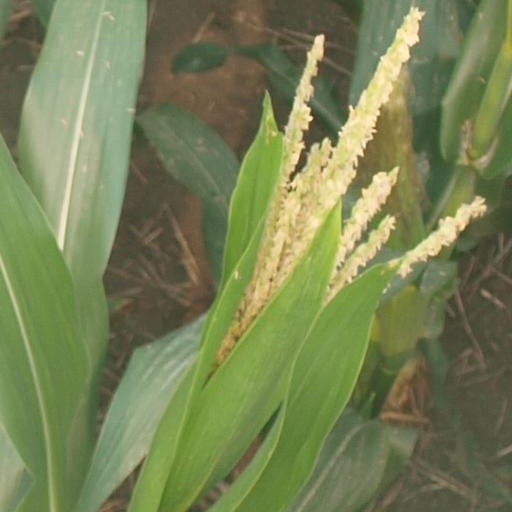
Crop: maize; corn